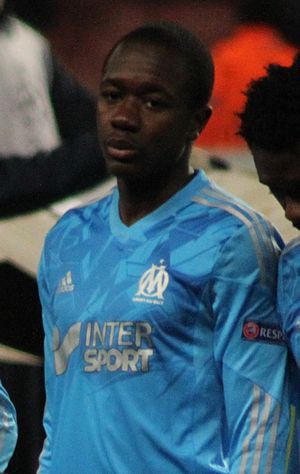
Giannelli Imbula
Giannelli Imbula er en fransk fodboldspiller med rødder fra Congo, der spiller som midtbanespiller for Ligue 1-klubben Toulouse, udlejet fra Stoke City.